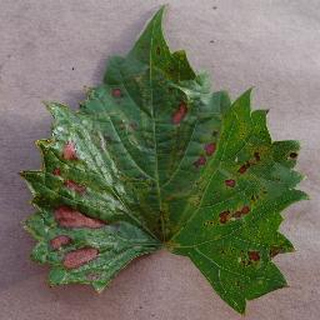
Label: grape_esca_black_measles